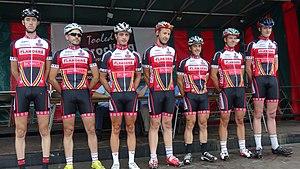
Reportage photographique réalisé le dimanche 10 août à l'occasion du départ et de l'arrivée de la Flèche du port d'Anvers 2014 à Merksem (Anvers), Belgique.
L'équipe cycliste Asfra Racing Oudenaarde est une équipe cycliste belge basée à Audenarde.
La 23ᵉ édition de la Flèche du port d'Anvers a eu lieu le 10 août 2014 avec pour départ et arrivée Merksem. La course fait partie du calendrier UCI Europe Tour 2014 en catégorie 1.2, elle constitue également la huitième et avant-dernière manche de la Topcompétition 2014. Elle est remportée par le Néerlandais Yoeri Havik qui effectue les 182 kilomètres du parcours en 4 h 12 min 57 s, soit à une vitesse de 43,171 km/h. Il est immédiatement suivi par son compatriote Ivar Slik, et une seconde plus tard par Jens Geerinck.